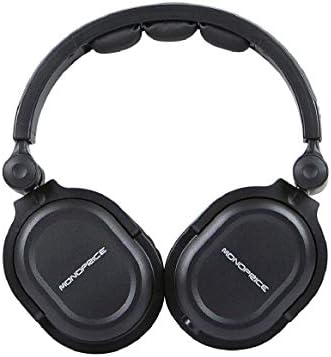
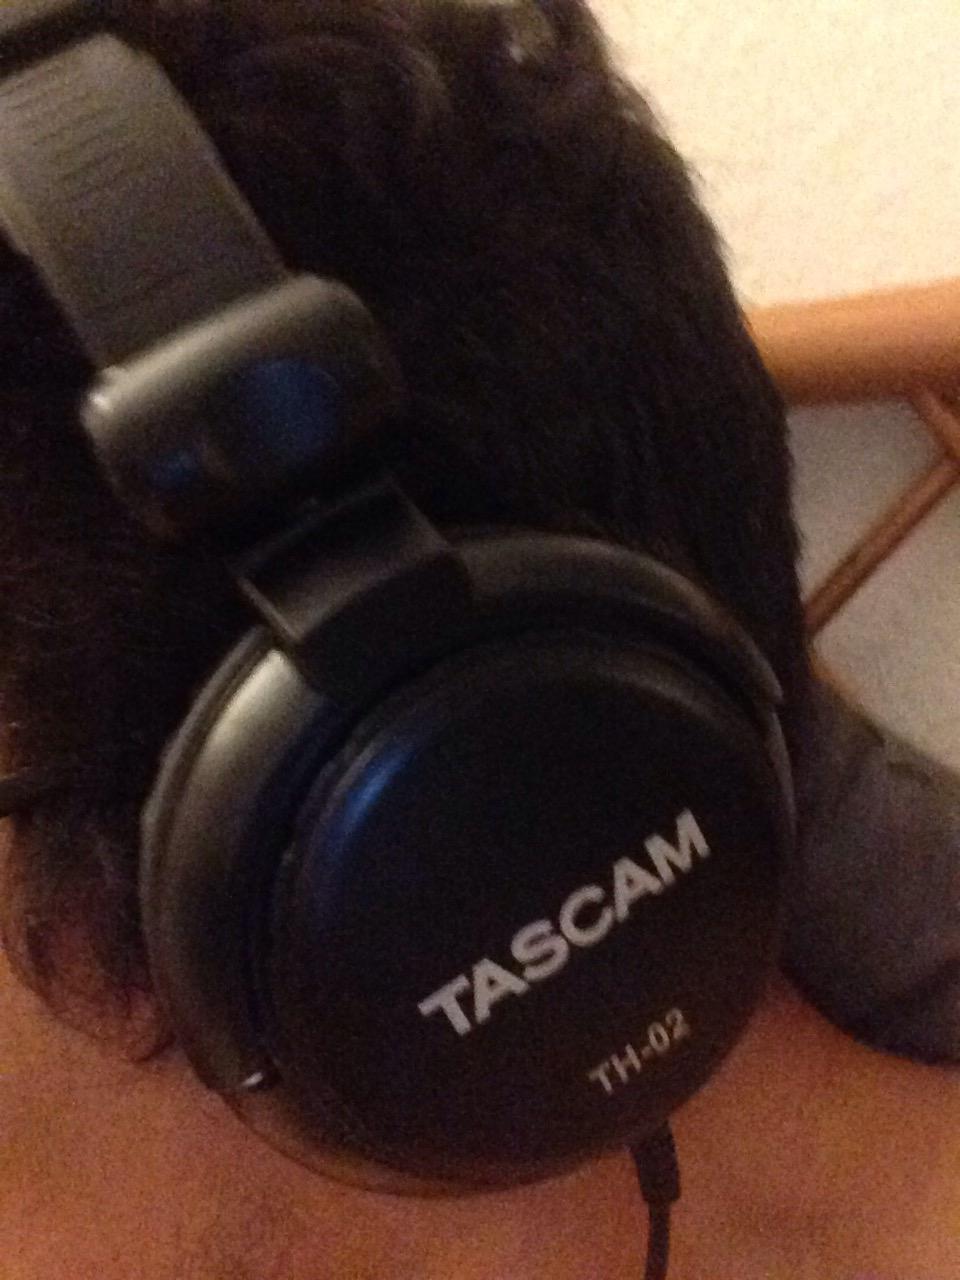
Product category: headphones
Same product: no